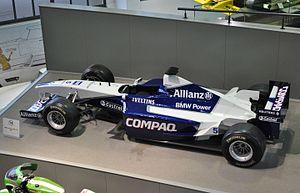
Williams Grand Prix Engineering est une écurie britannique de Formule 1, basée à Grove. Fondée en 1977 par Frank Williams et Patrick Head, l'équipe était la propriété de Frank Williams, Brad Hollinger, Patrick Head, le marché public et le fonds en fiducie des employés jusqu'en août 2020. Le 21 août 2020, Williams est racheté dans son intégralité par le fond d'investissement américain Dorilton Capital.